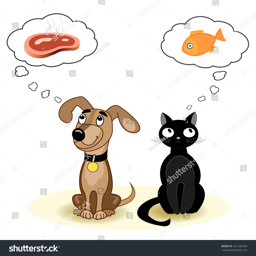
hungry cat and dog dreaming of a different food .